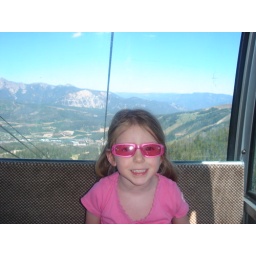
d in cable car to big sky